Rutgers Ecological Preserve

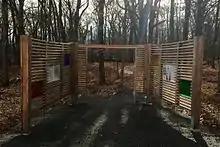
Gateway Kiosk

The preserve lands were used for camp by troops during the Revolutionary War. In 1800s, most of the land was used for farming and handling livestock. After Rutgers University acquired all the lands, the preserve was established in 1976 by the Rutgers Board of Governors in order to preserve the nature and provide a teaching area for its students. In November, 2014, a new gateway kiosk was dedicated to the memory of Charlie Kontos, Jr.